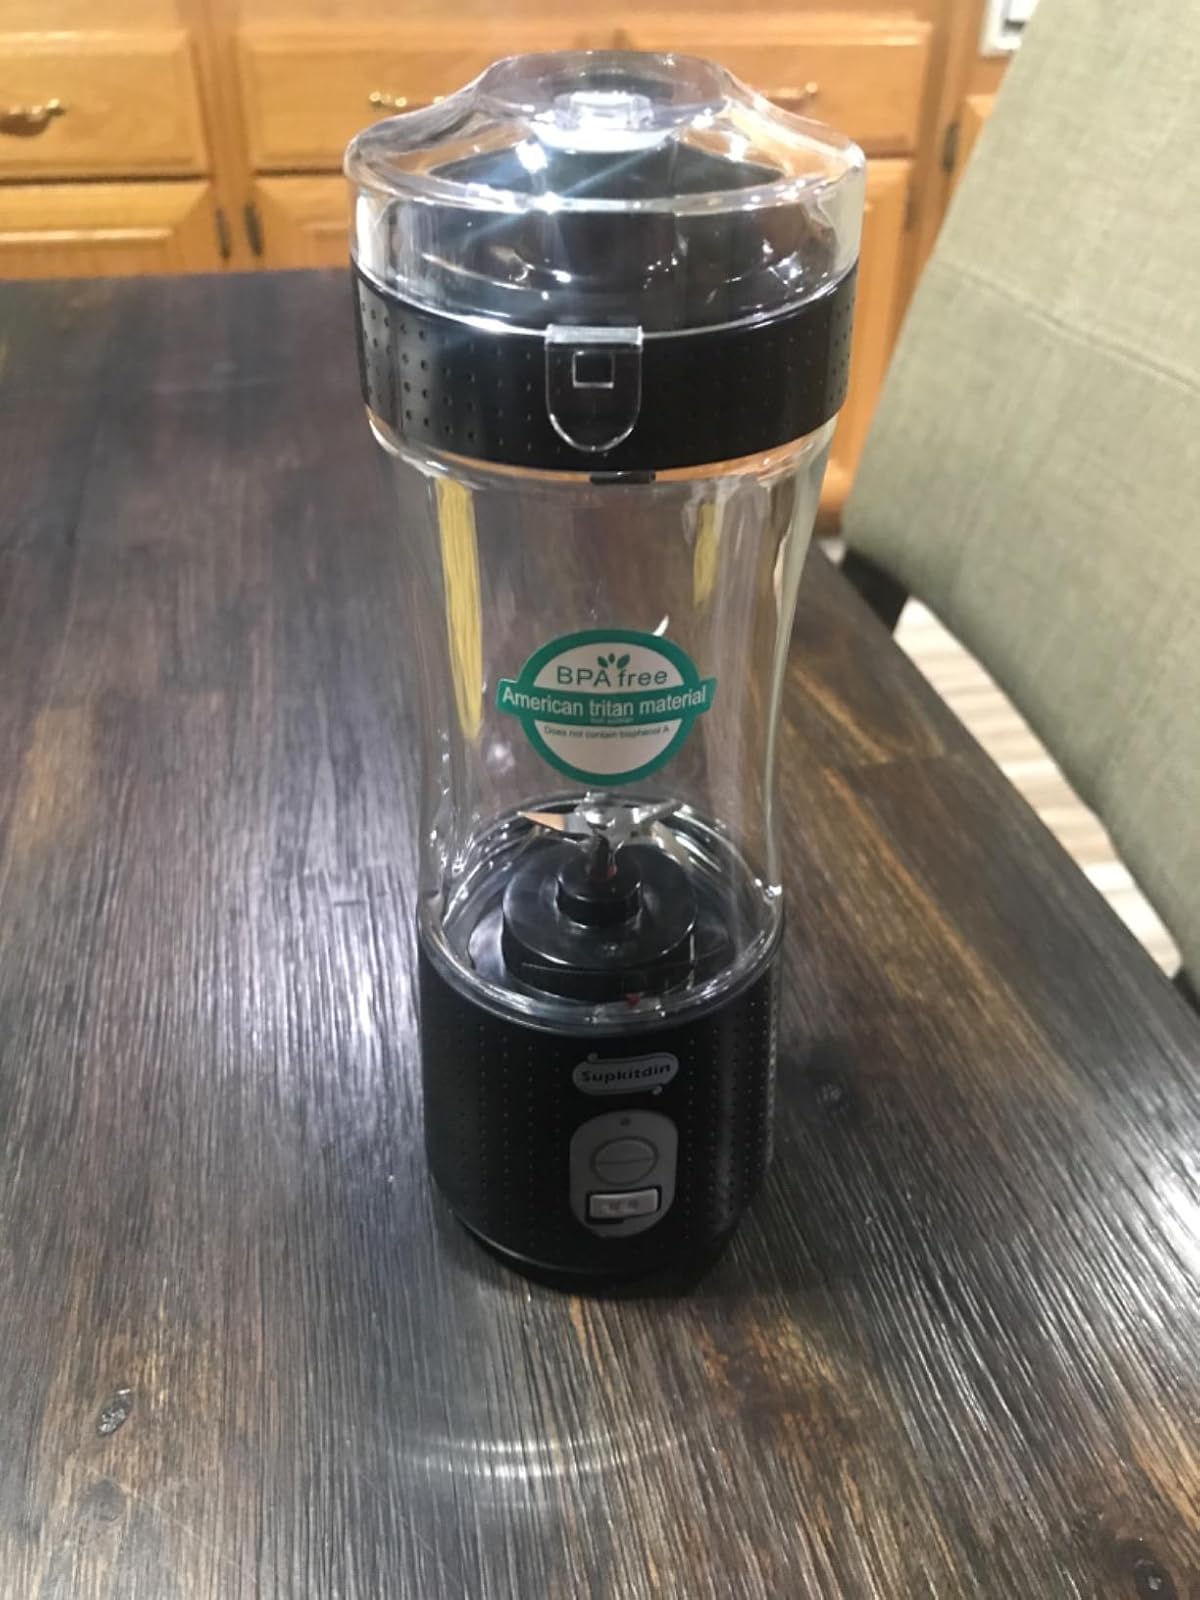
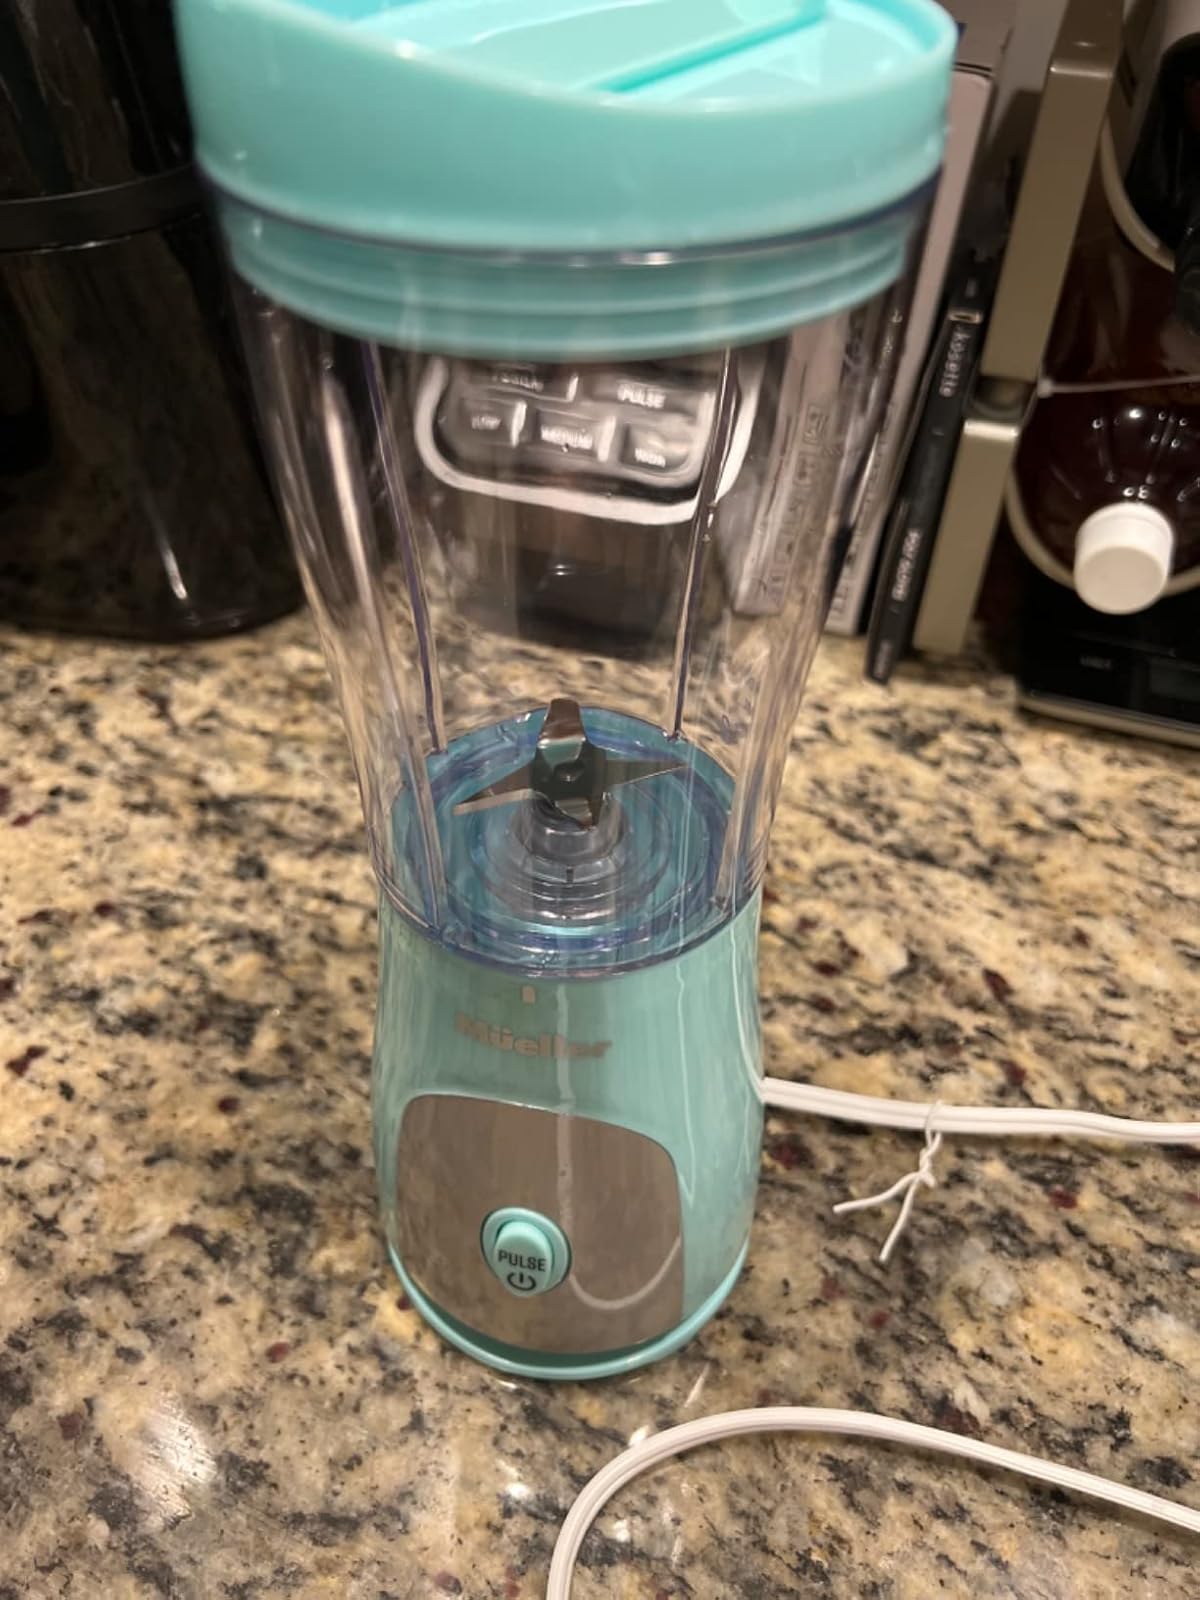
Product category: items_blender
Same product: no